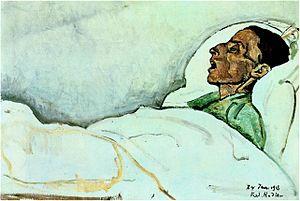
L'agonie est la dernière phase de vie d'un être vivant avant qu'intervienne sa mort.